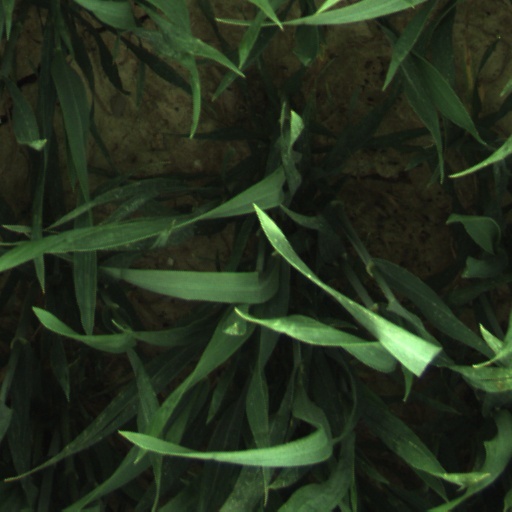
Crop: wheat